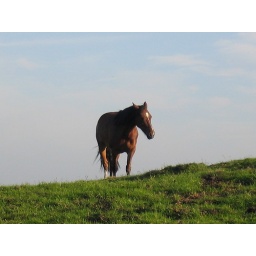
Millie in the field walking over to see us.